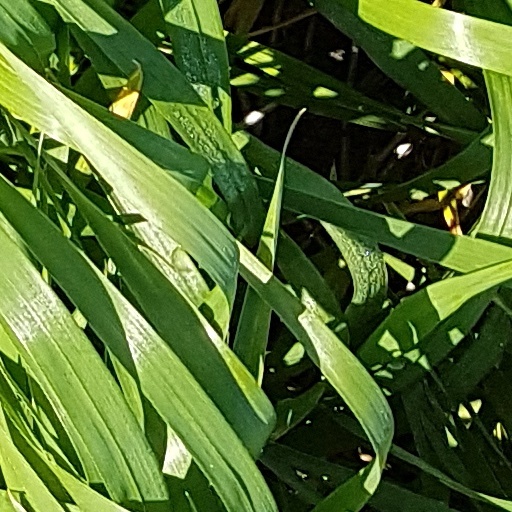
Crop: wheat